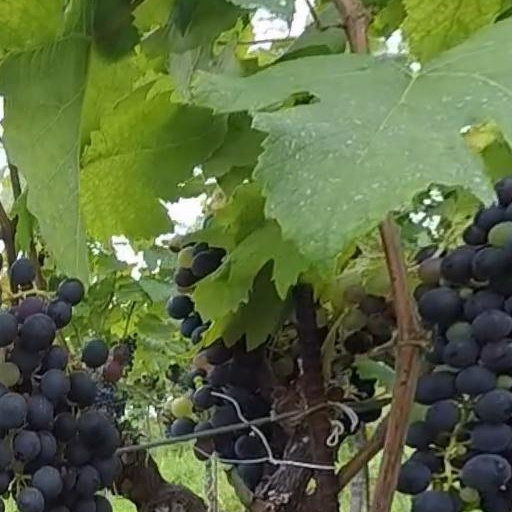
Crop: grape